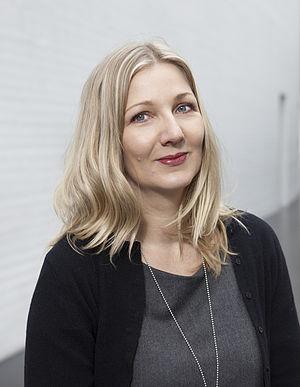
Johanna Lecklin est une photographe finlandaise.